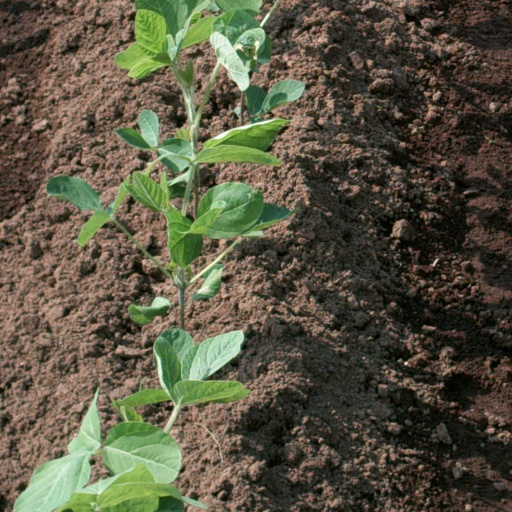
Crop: soybean